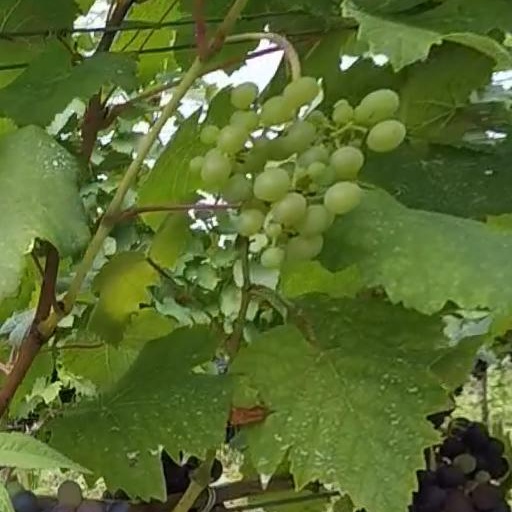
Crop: grape